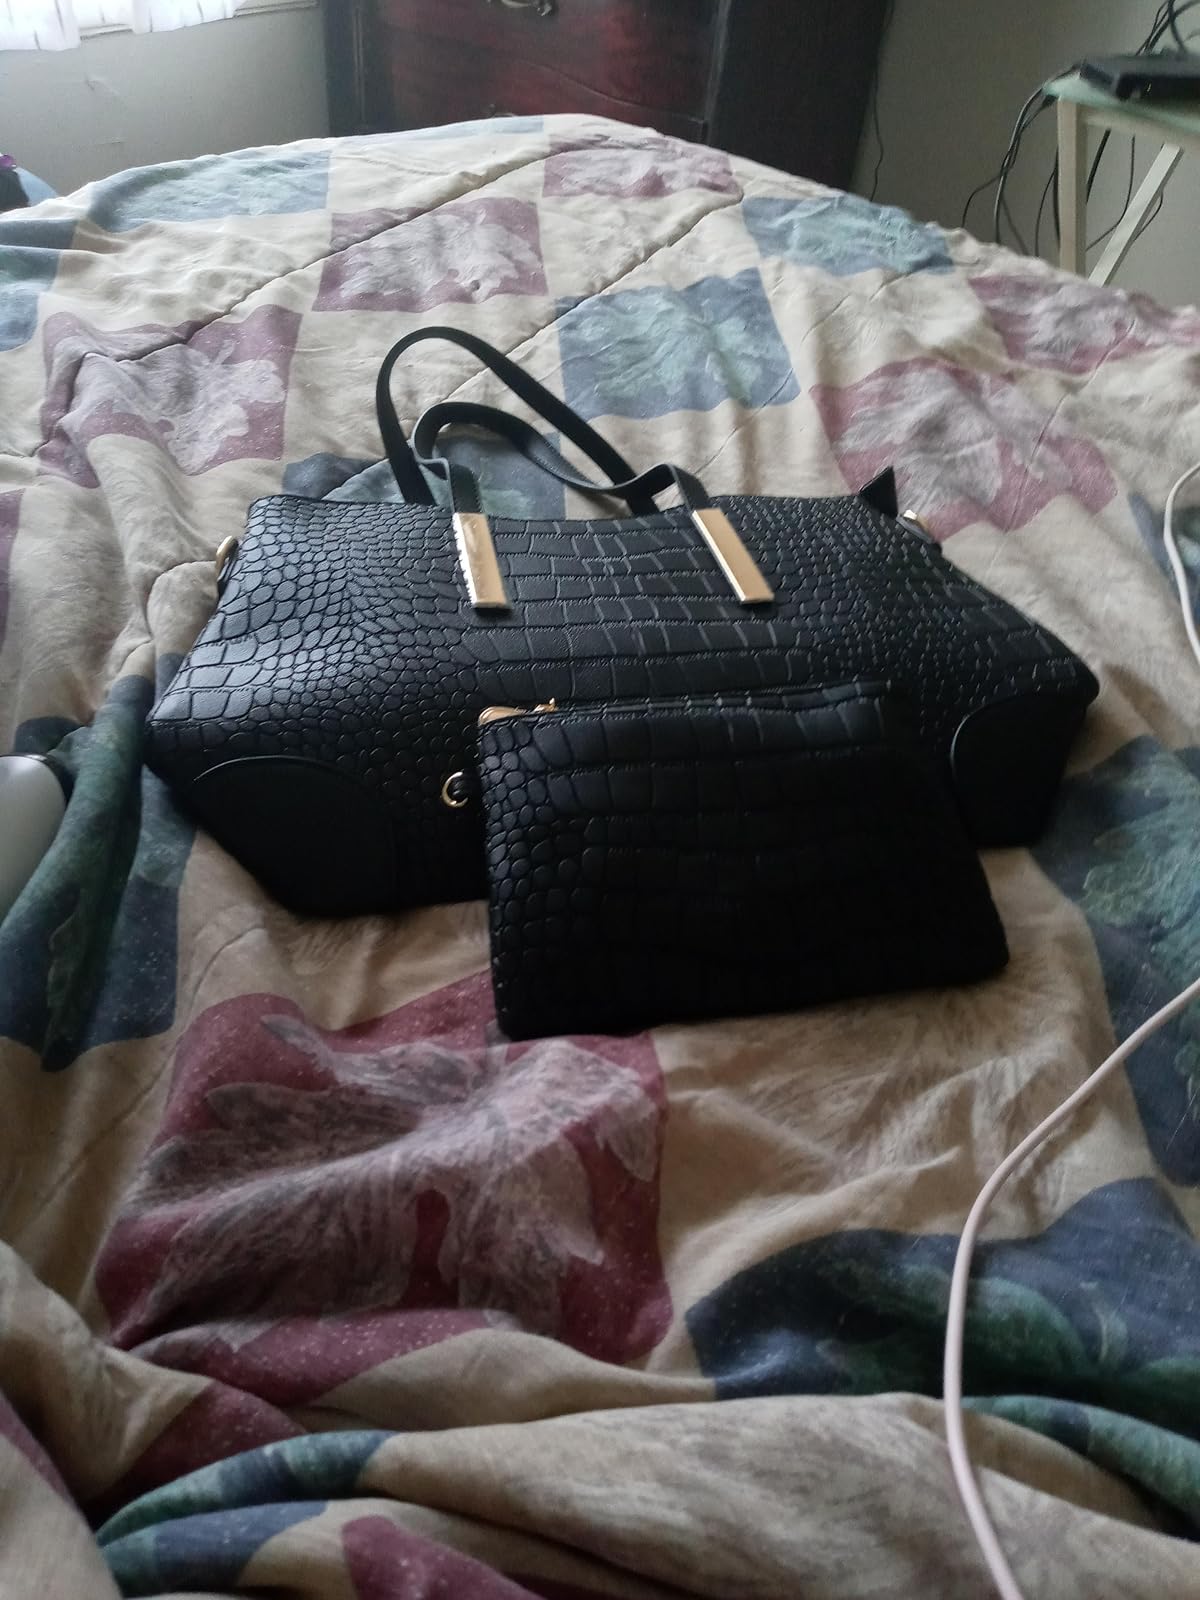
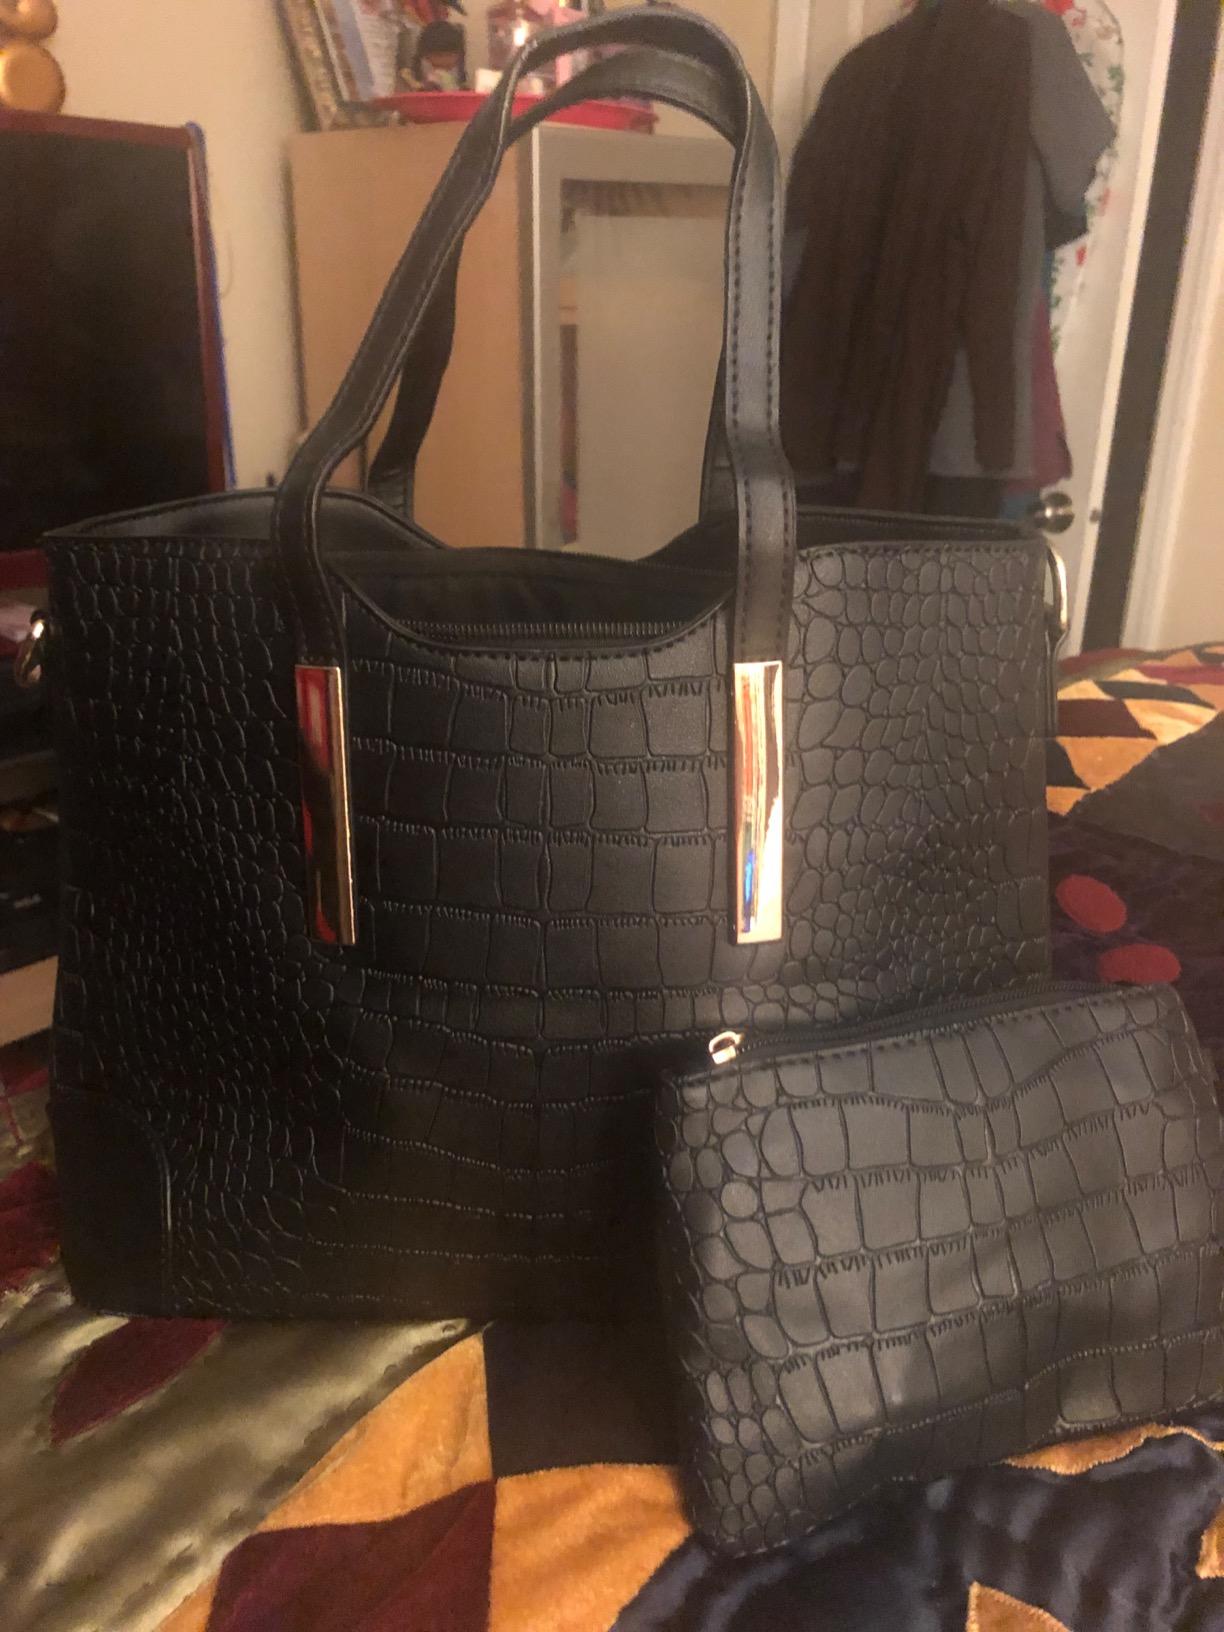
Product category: accessories_handbag
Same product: yes